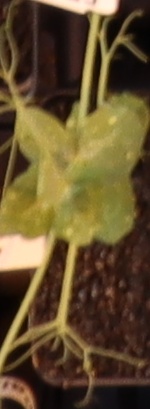
Label: Field Pea